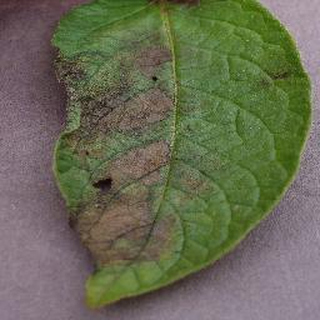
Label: potato_late_blight